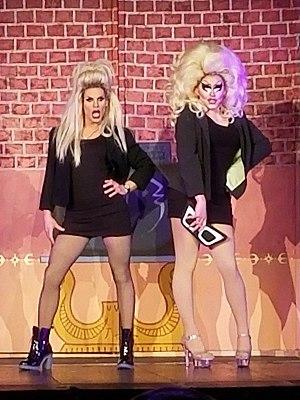
Brian Joseph McCook, plus connu sous le nom de scène Yekaterina Petrovna Zamolodchikova, souvent abrégé en Katya, est une drag queen américaine. Elle est principalement connue pour avoir participé à la septième saison de RuPaul's Drag Race et à la deuxième saison de RuPaul's Drag Race: All Stars, ainsi que comme animatrice de la web-série UNHhhh, accompagnée de Trixie Mattel.